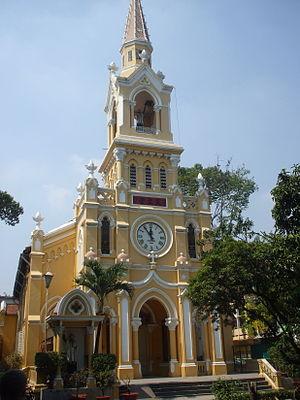
Vue de l'église Saint-François-Xavier de Saïgon consacrée en 1902
L'église Saint-François-Xavier ou église du Père Tam est un édifice religieux catholique du 5e arrondissement d'Hô-Chi-Minh-Ville dans la partie méridionale du Viêt Nam.